West Sumatra

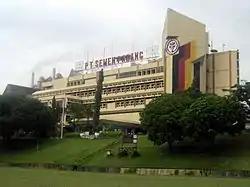
Semen Padang headquarter in Padang

In the fourth quarter of 2012, the agricultural sector experienced relatively high growth, driven by the stretching of the food crops subsector. In this quarter the growth of the agricultural sector reached 4.14%, higher than the previous quarter of 2.05%. The good performance of the plantation sector in 2012 has sustained the growth of the agricultural industry by 4.07%.